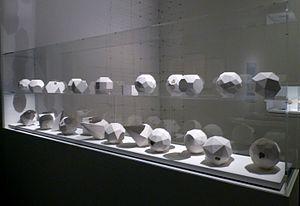
Musée des Arts et Métiers ː polyèdres d'Eugène Charles Catalan,1865.
Eugène Charles Catalan, né le 30 mai 1814 à Bruges et mort le 14 février 1894 à Liège, est un mathématicien franco-belge, spécialiste de la théorie des nombres.